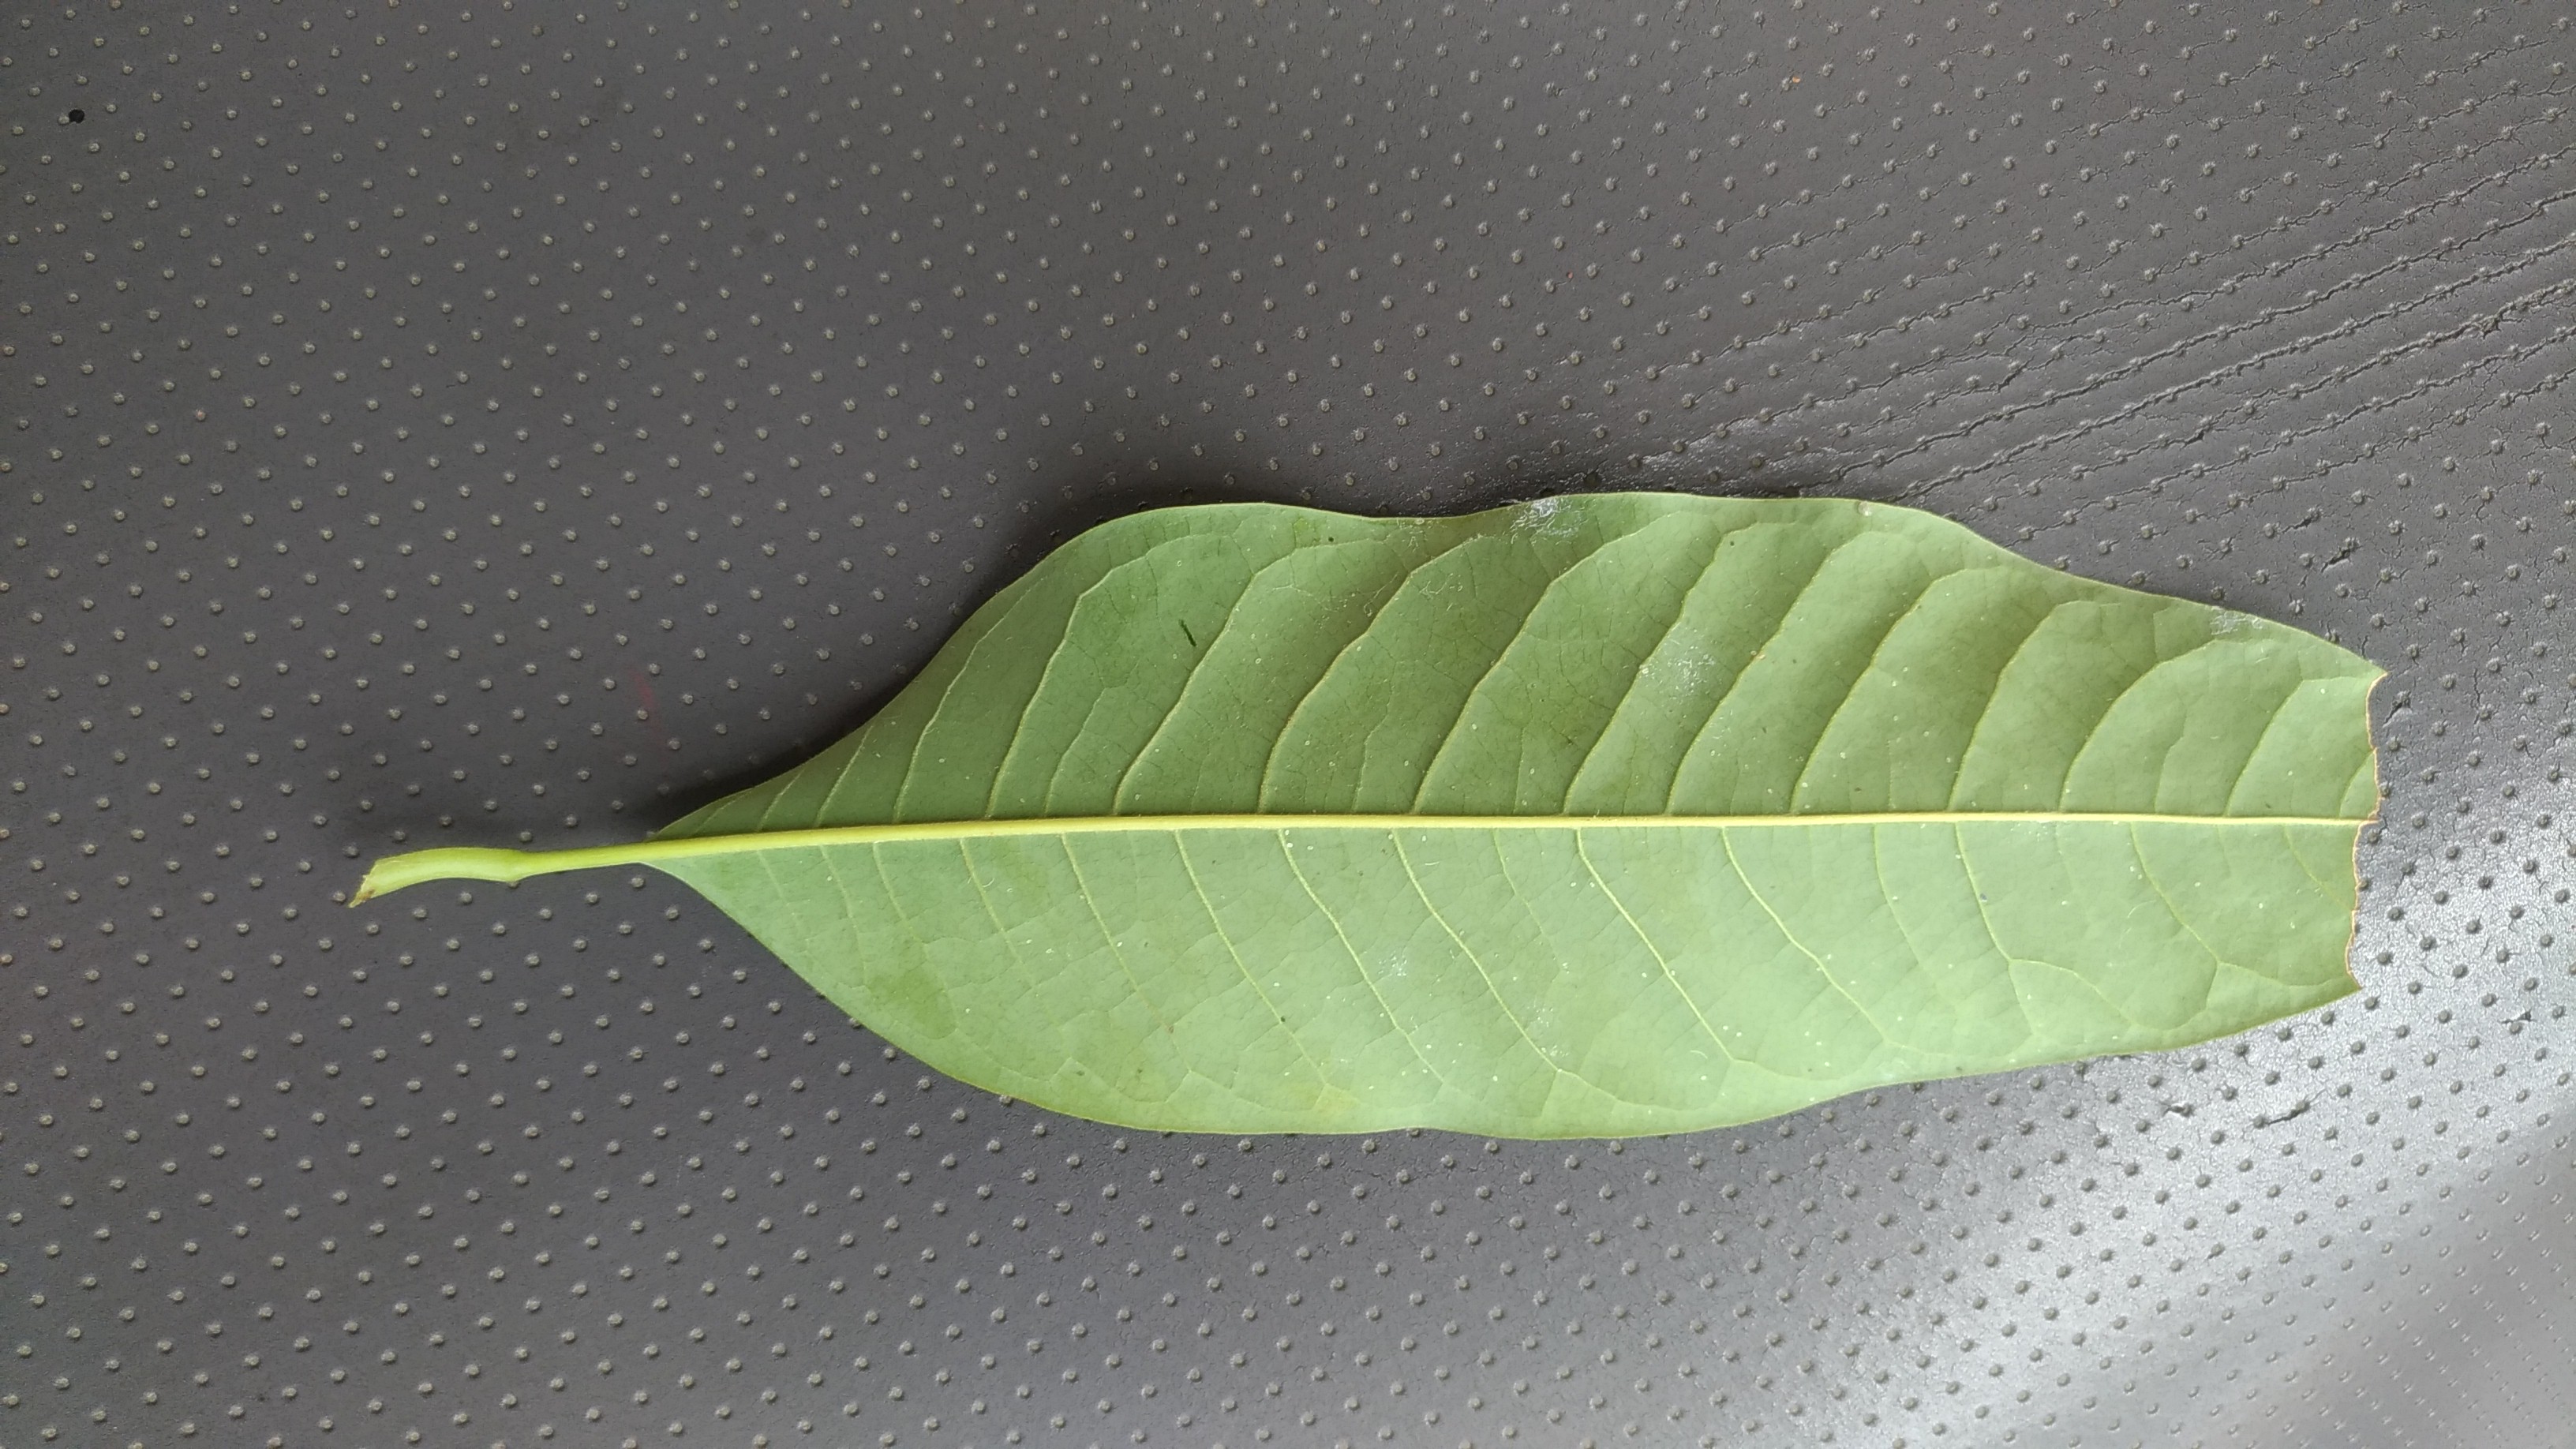
Plant: Coffee